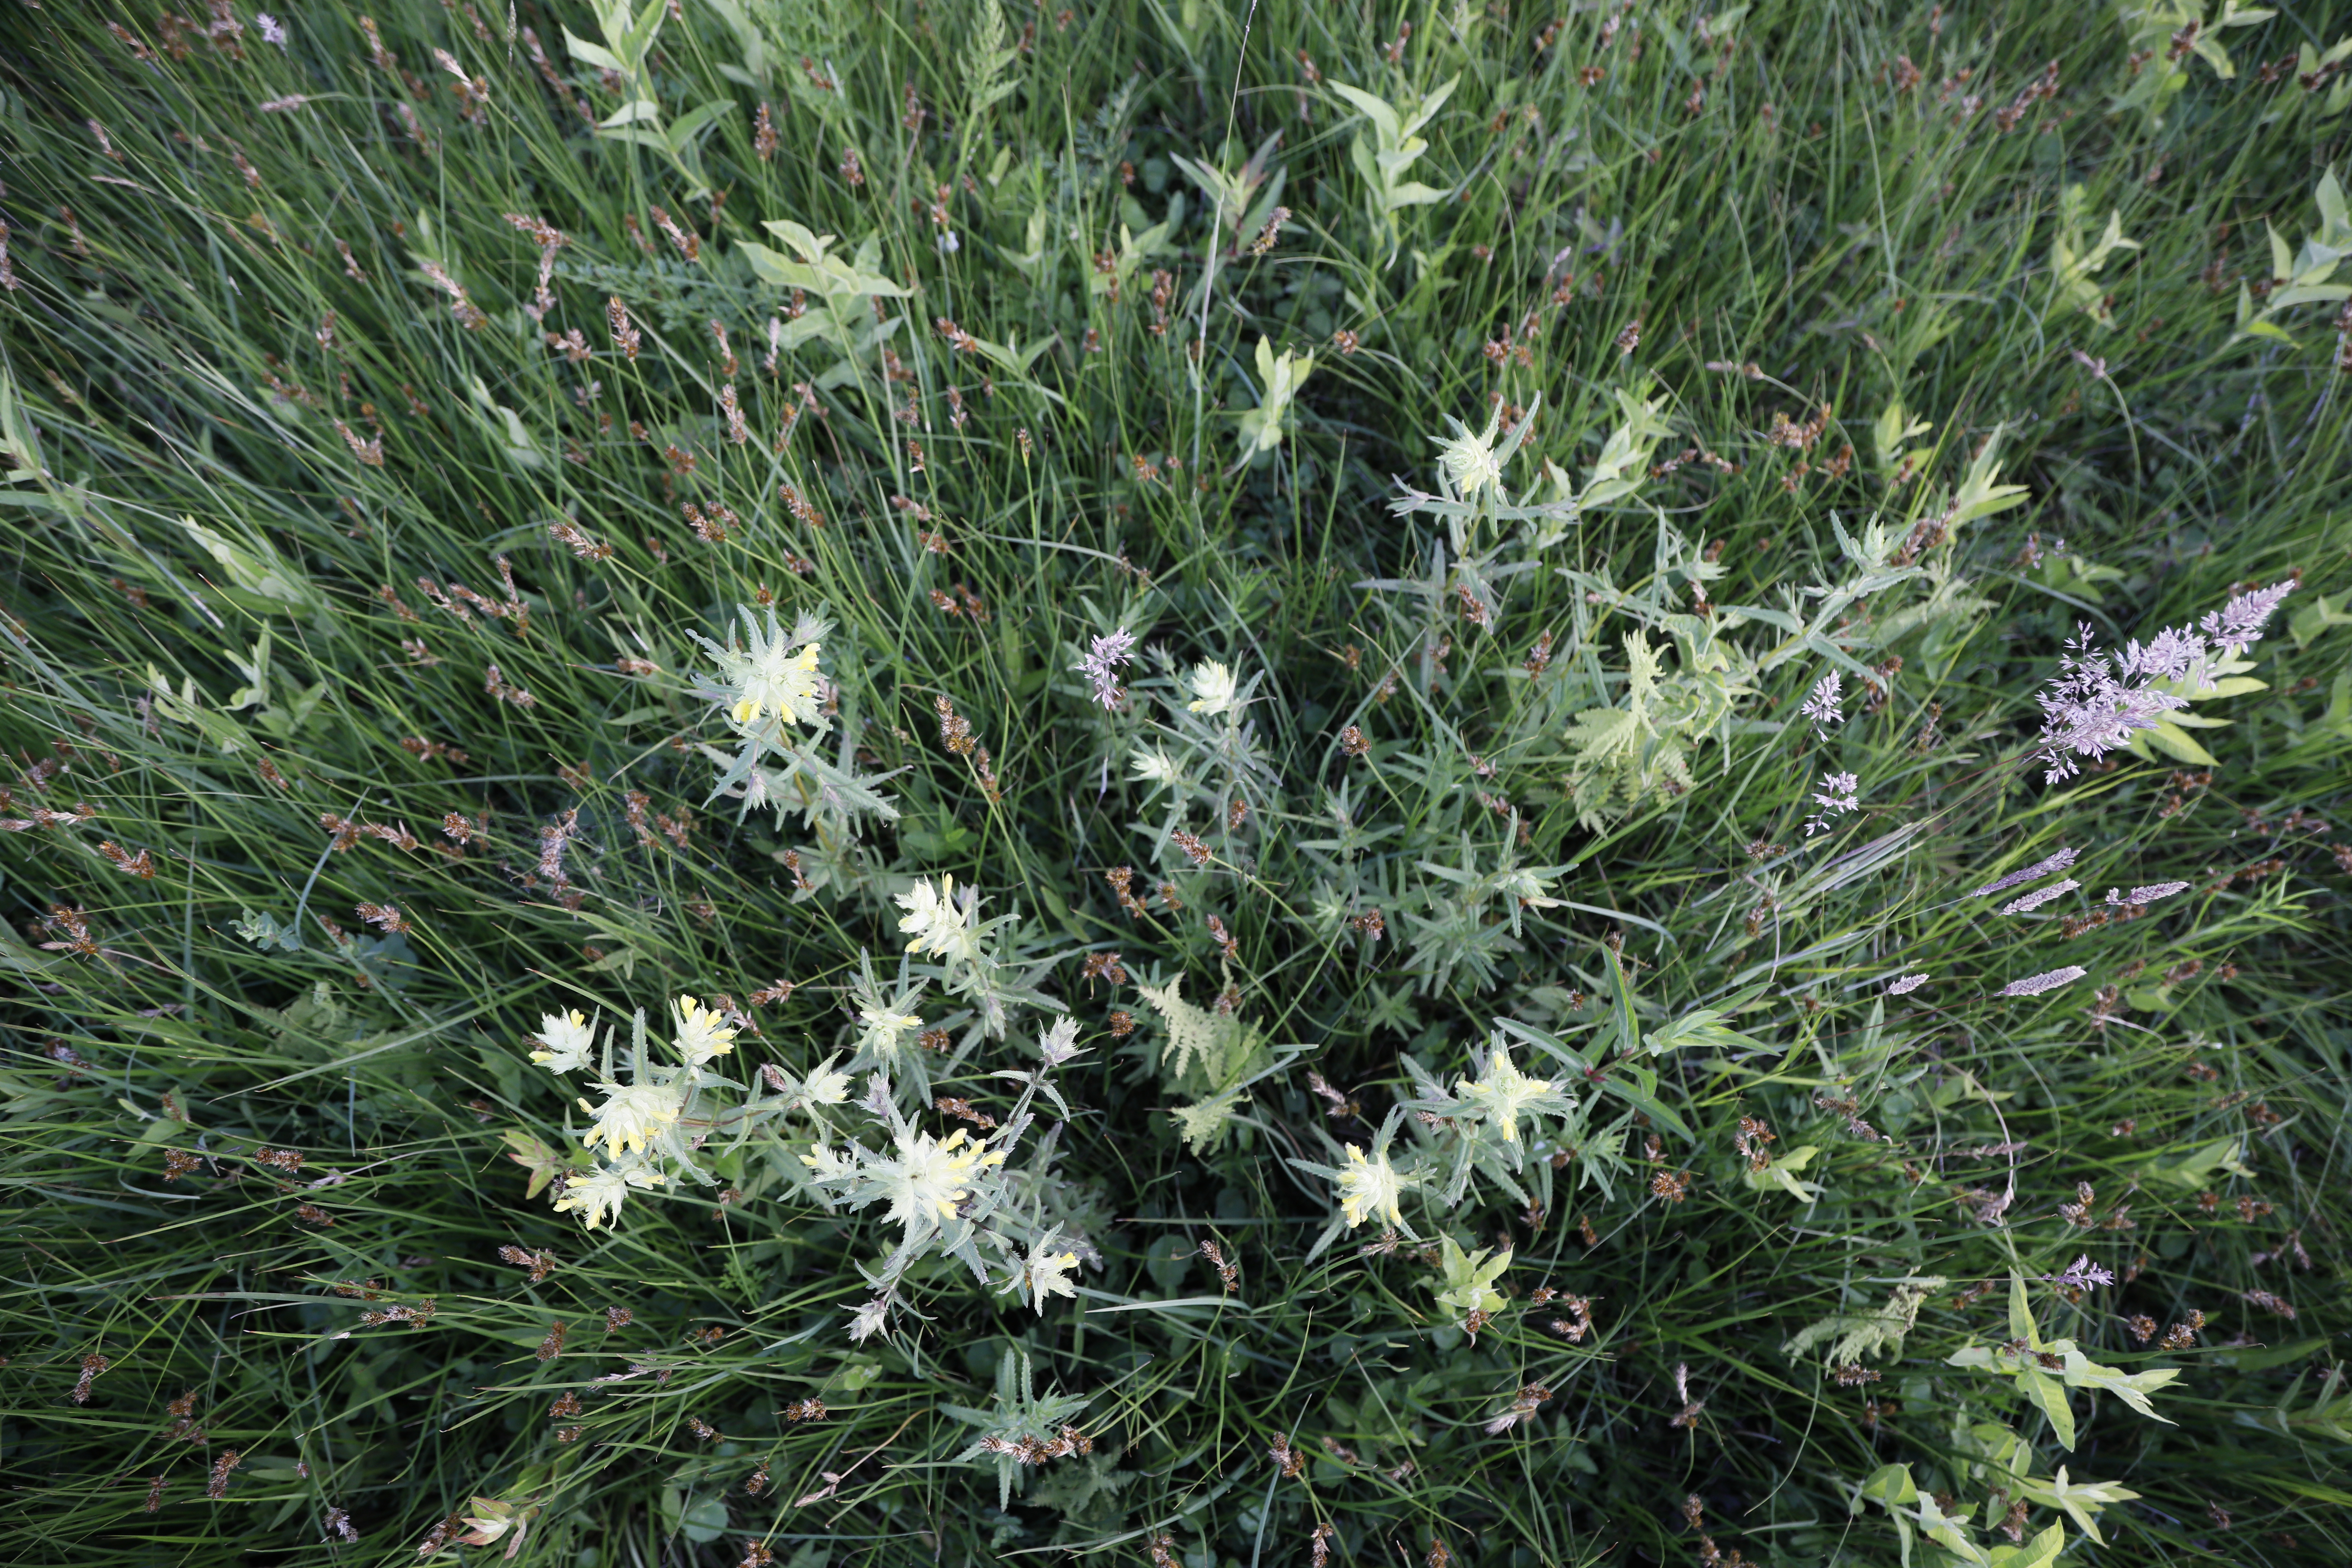
Plant species: Rhinanthus angustifolius